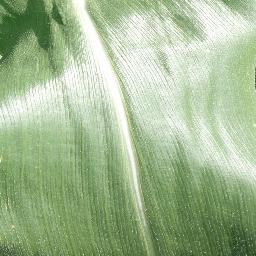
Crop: corn
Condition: (maize)_healthy